Manfred Stohl

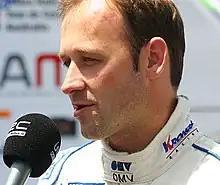
Stohl at the 2005 Cyprus Rally.

Manfred Stohl (born 7 July 1972, in Vienna) is an Austrian rally driver who debuted in the World Rally Championship in 1991. Stohl's co-driver is fellow Austrian Ilka Minor.